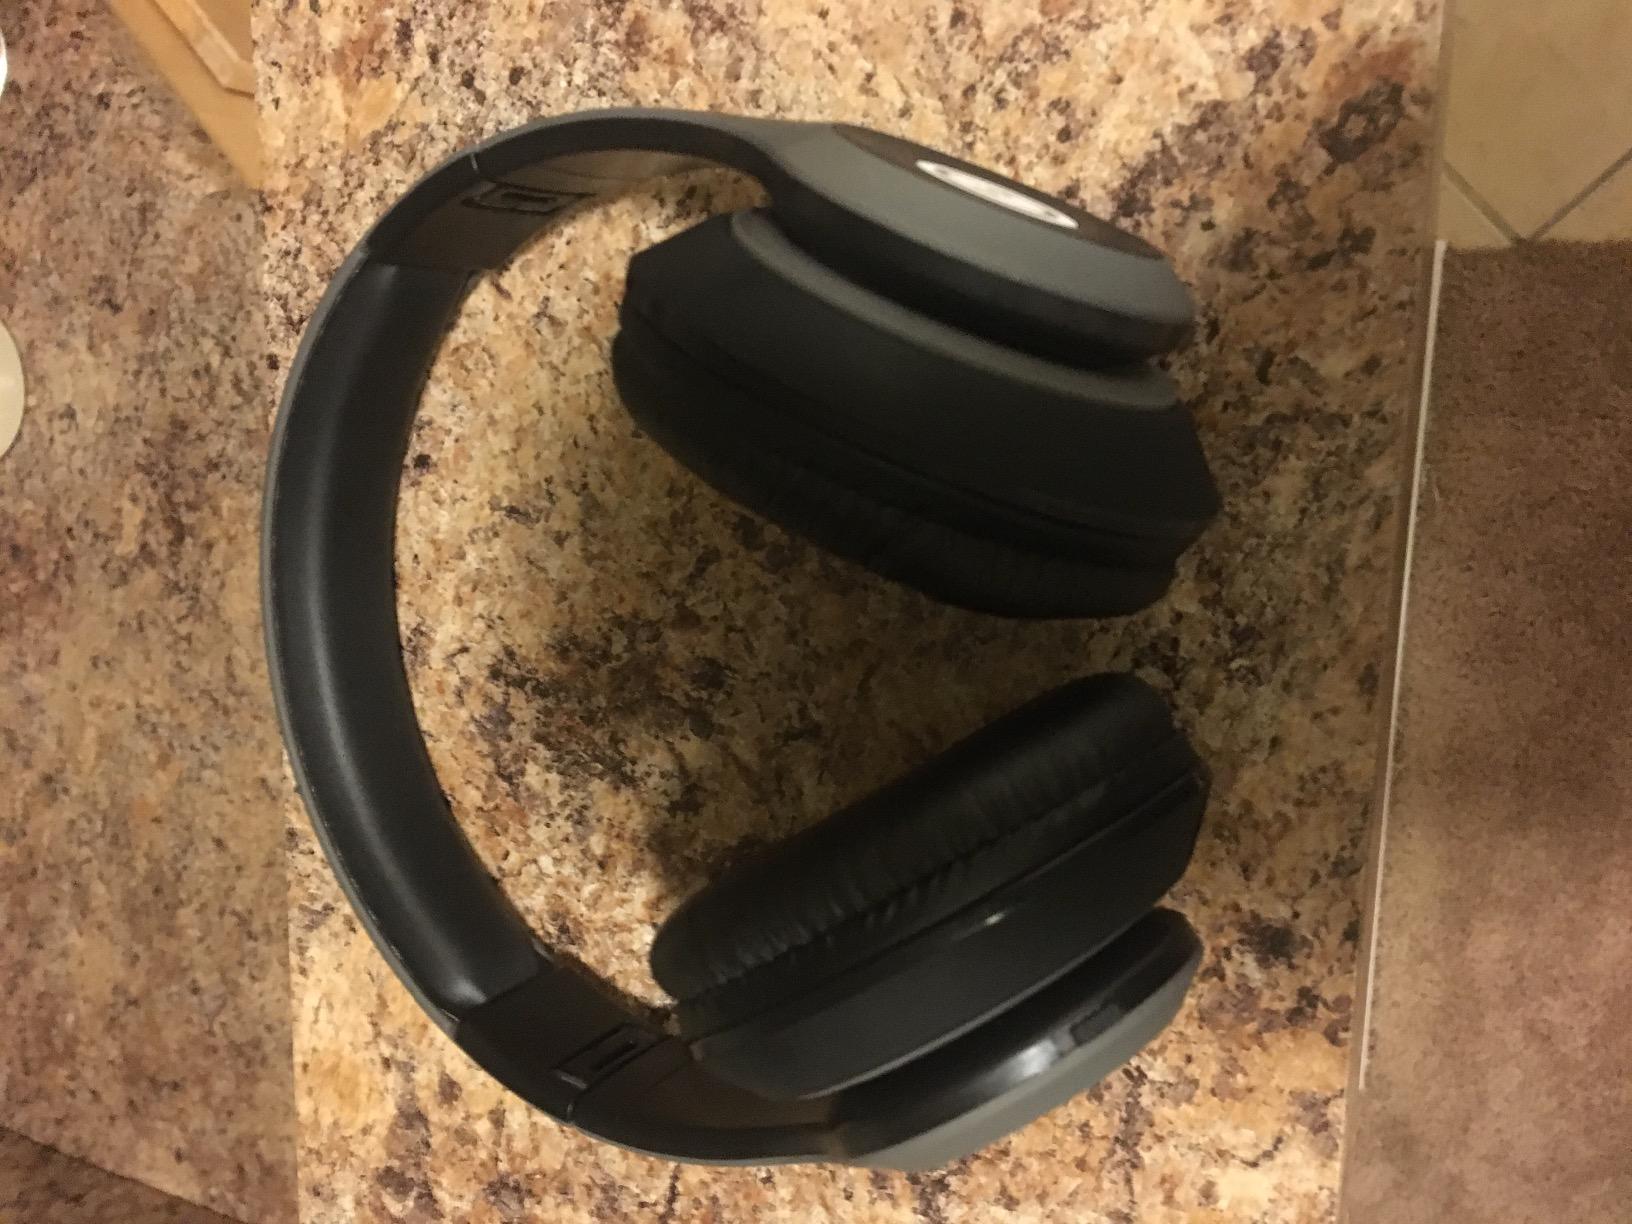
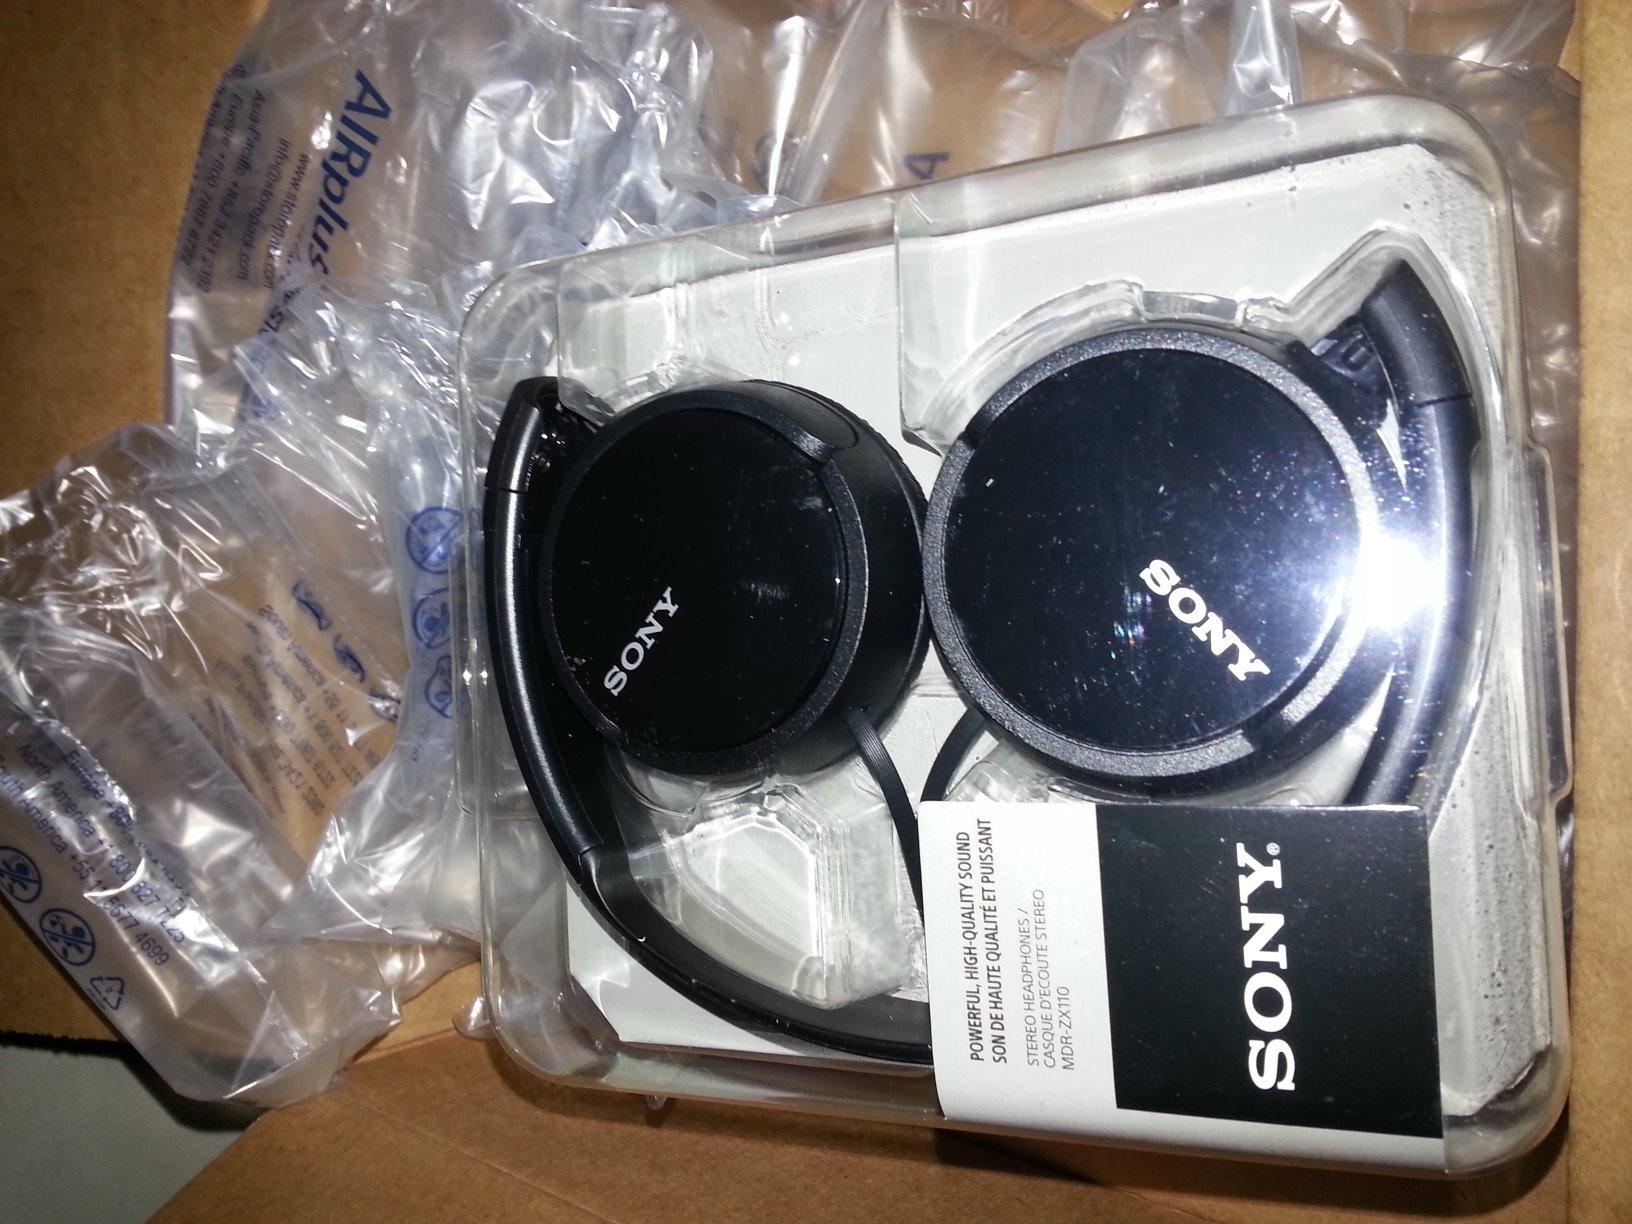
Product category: headphones
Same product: no